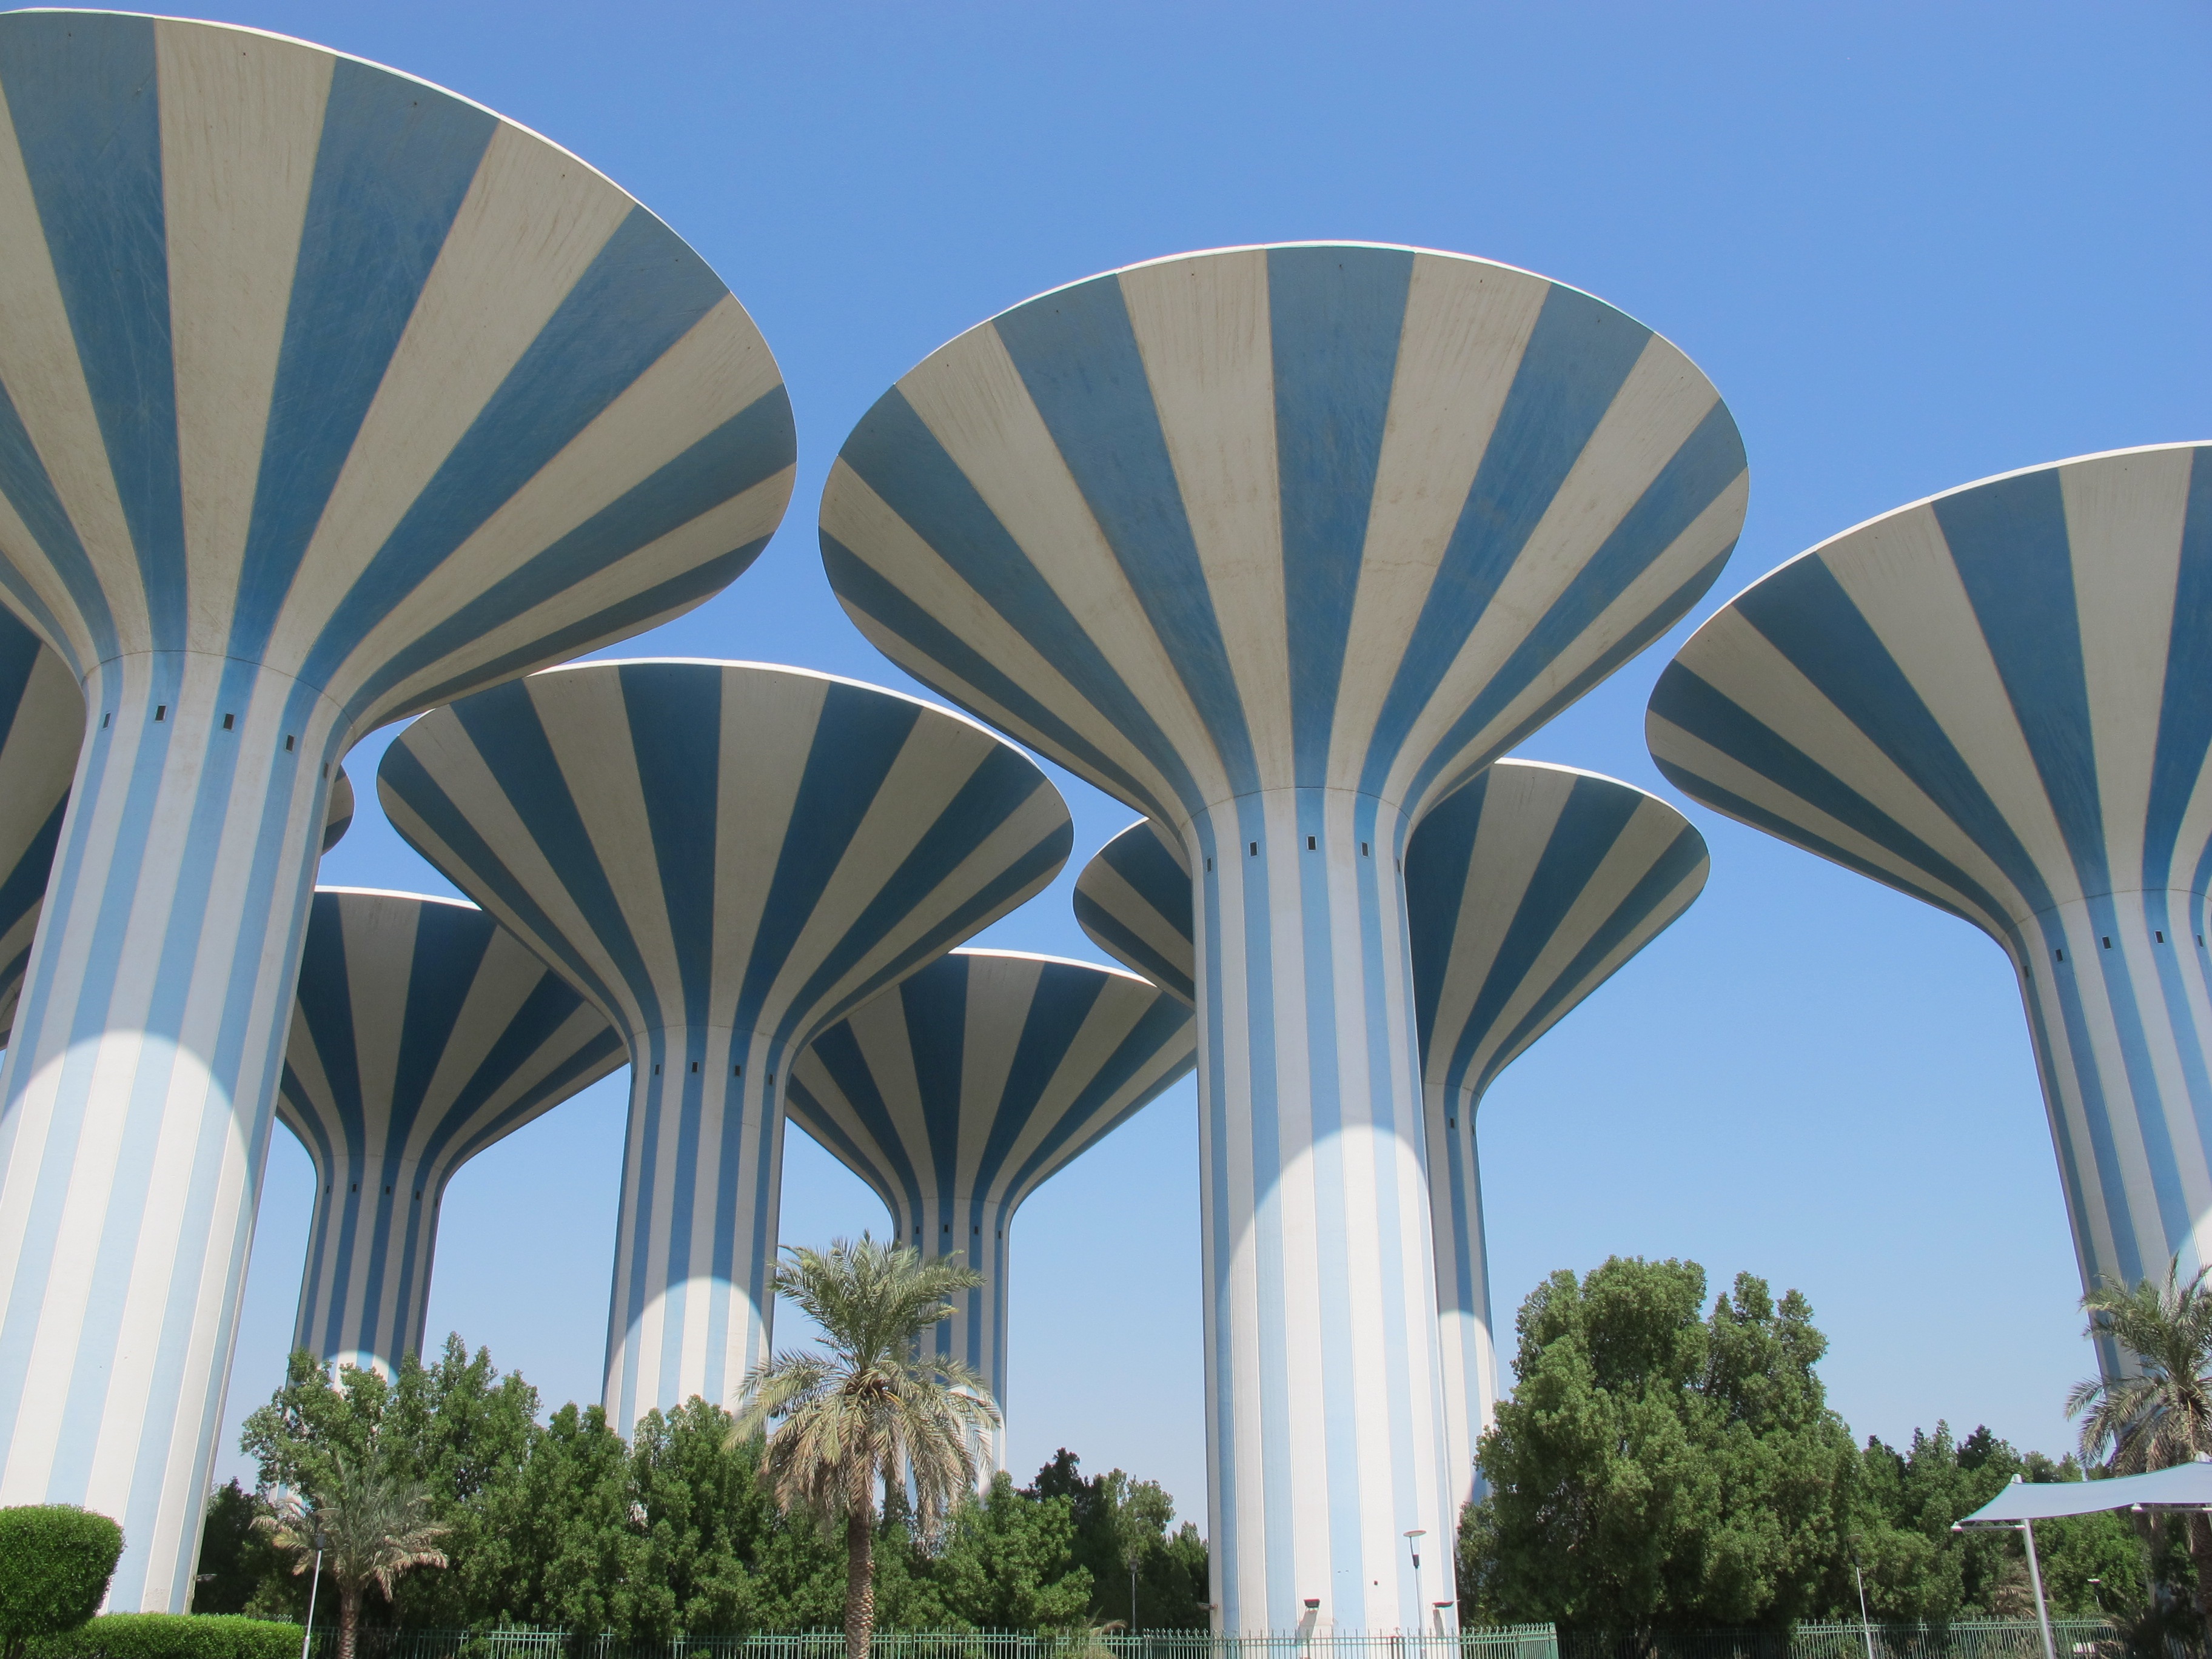
water, architecture, structure, monument, arch, column, tower, landmark, attraction, tourism, gulf, architectural, arabian, kuwait, water towers